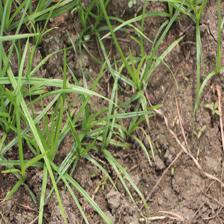
Label: Grass